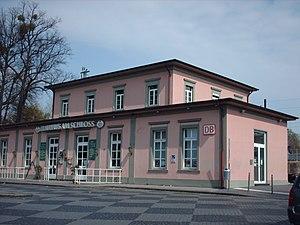
Brühl est une ville allemande faisant partie du land de Rhénanie-du-Nord-Westphalie située dans l'arrondissement de Rhin-Erft, à mi-distance entre Cologne et Bonn. La ville compte environ 45 000 habitants.